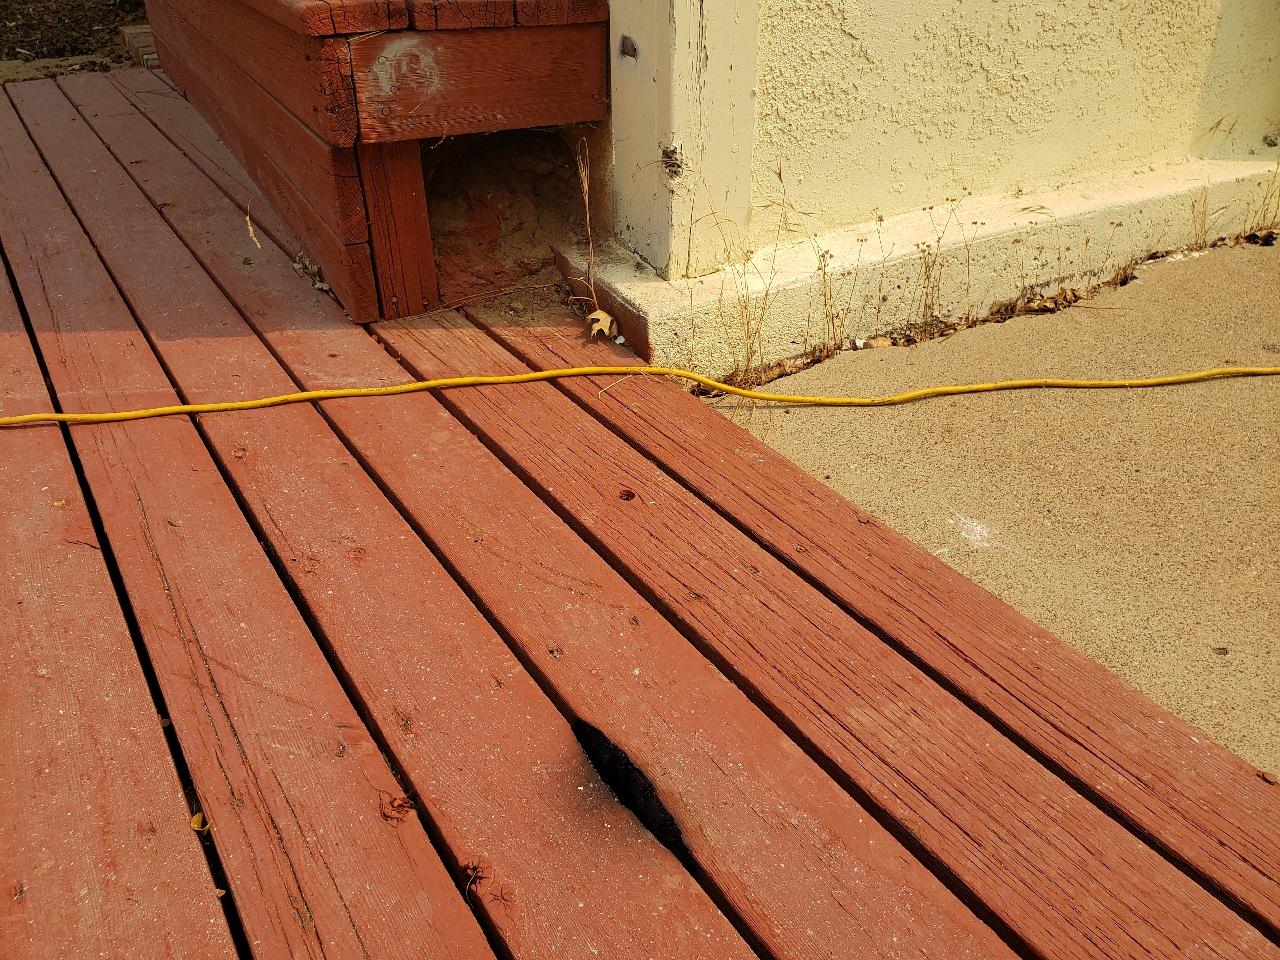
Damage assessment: affected